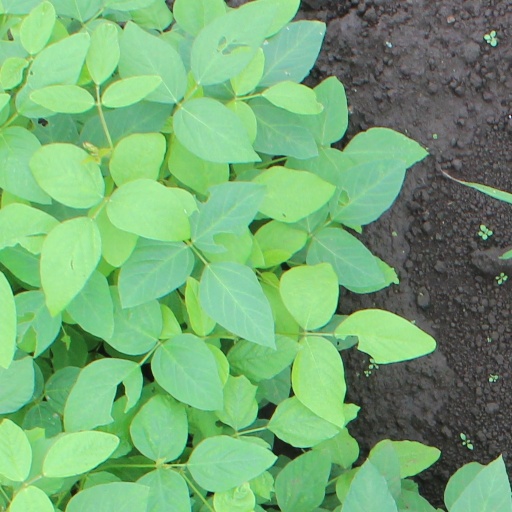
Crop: soybean